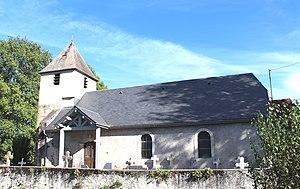
Église Saint-Pierre d'Ossun-ez-Angles (Hautes-Pyrénées)
Ossun-ez-Angles est une commune française située dans le département des Hautes-Pyrénées, en région Occitanie.
La liste des églises des Hautes-Pyrénées recense de manière exhaustive les églises situées dans le département français des Hautes-Pyrénées.